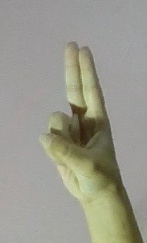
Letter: taa